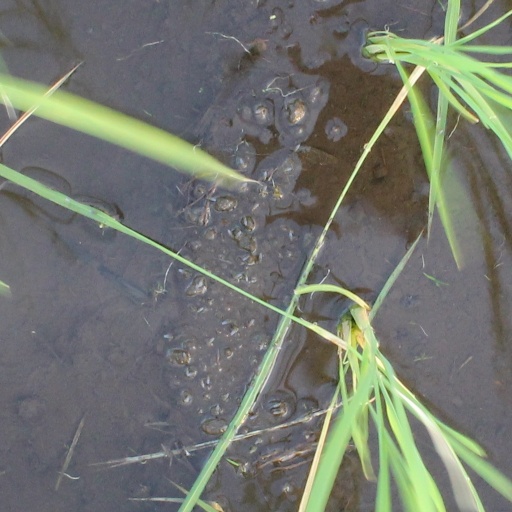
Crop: rice